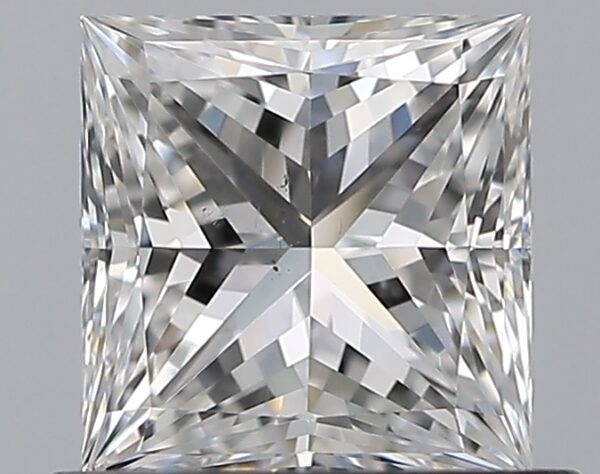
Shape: princess
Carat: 0.75
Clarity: VS2
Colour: F
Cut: EX
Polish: EX
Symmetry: VG
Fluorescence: N
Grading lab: GIA
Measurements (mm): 5.1 x 4.96 x 3.62